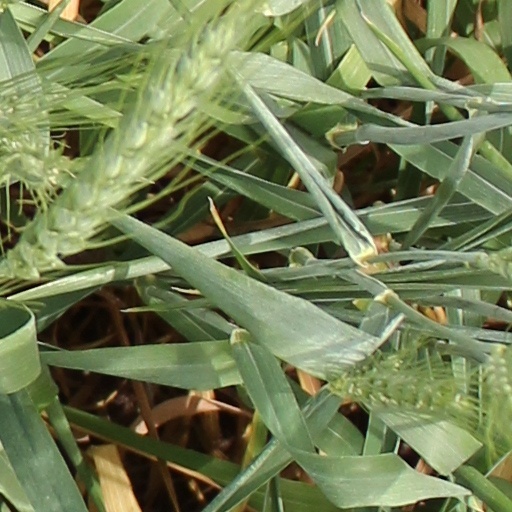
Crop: wheat